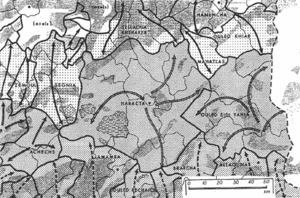
Territoire des Harakta déterminé par le Senatus-Consulte
Les Haraktas ou Haractas sont un ensemble de tribus berbérophones houaras vivant dans la Wilaya d'Oum El Bouaghi et la Wilaya de Souk Ahras et la de Batna.